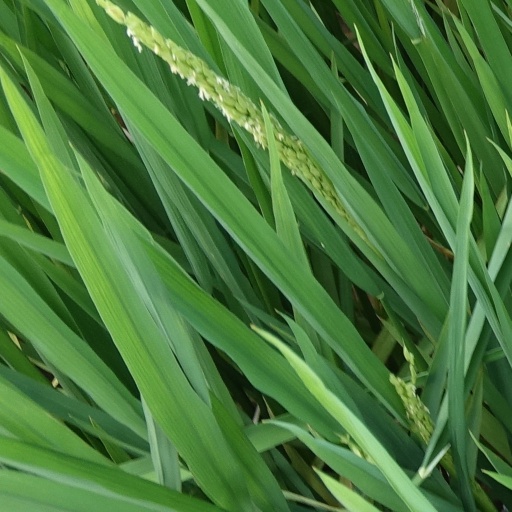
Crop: rice